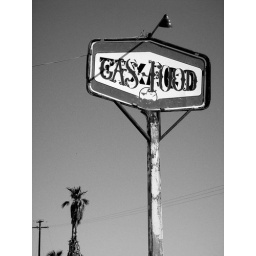
This photo looks nice in color too, but I think the grainy black &amp;amp; white style fits the subject.